Equality Mississippi

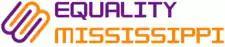

Equality Mississippi (originally known as Mississippi Gay Lobby) is a statewide LGBT civil rights organization founded March 2000 in Mississippi. The organization closed in December 2008 but reopened in April 2013.